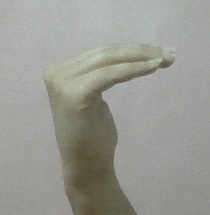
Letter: haa